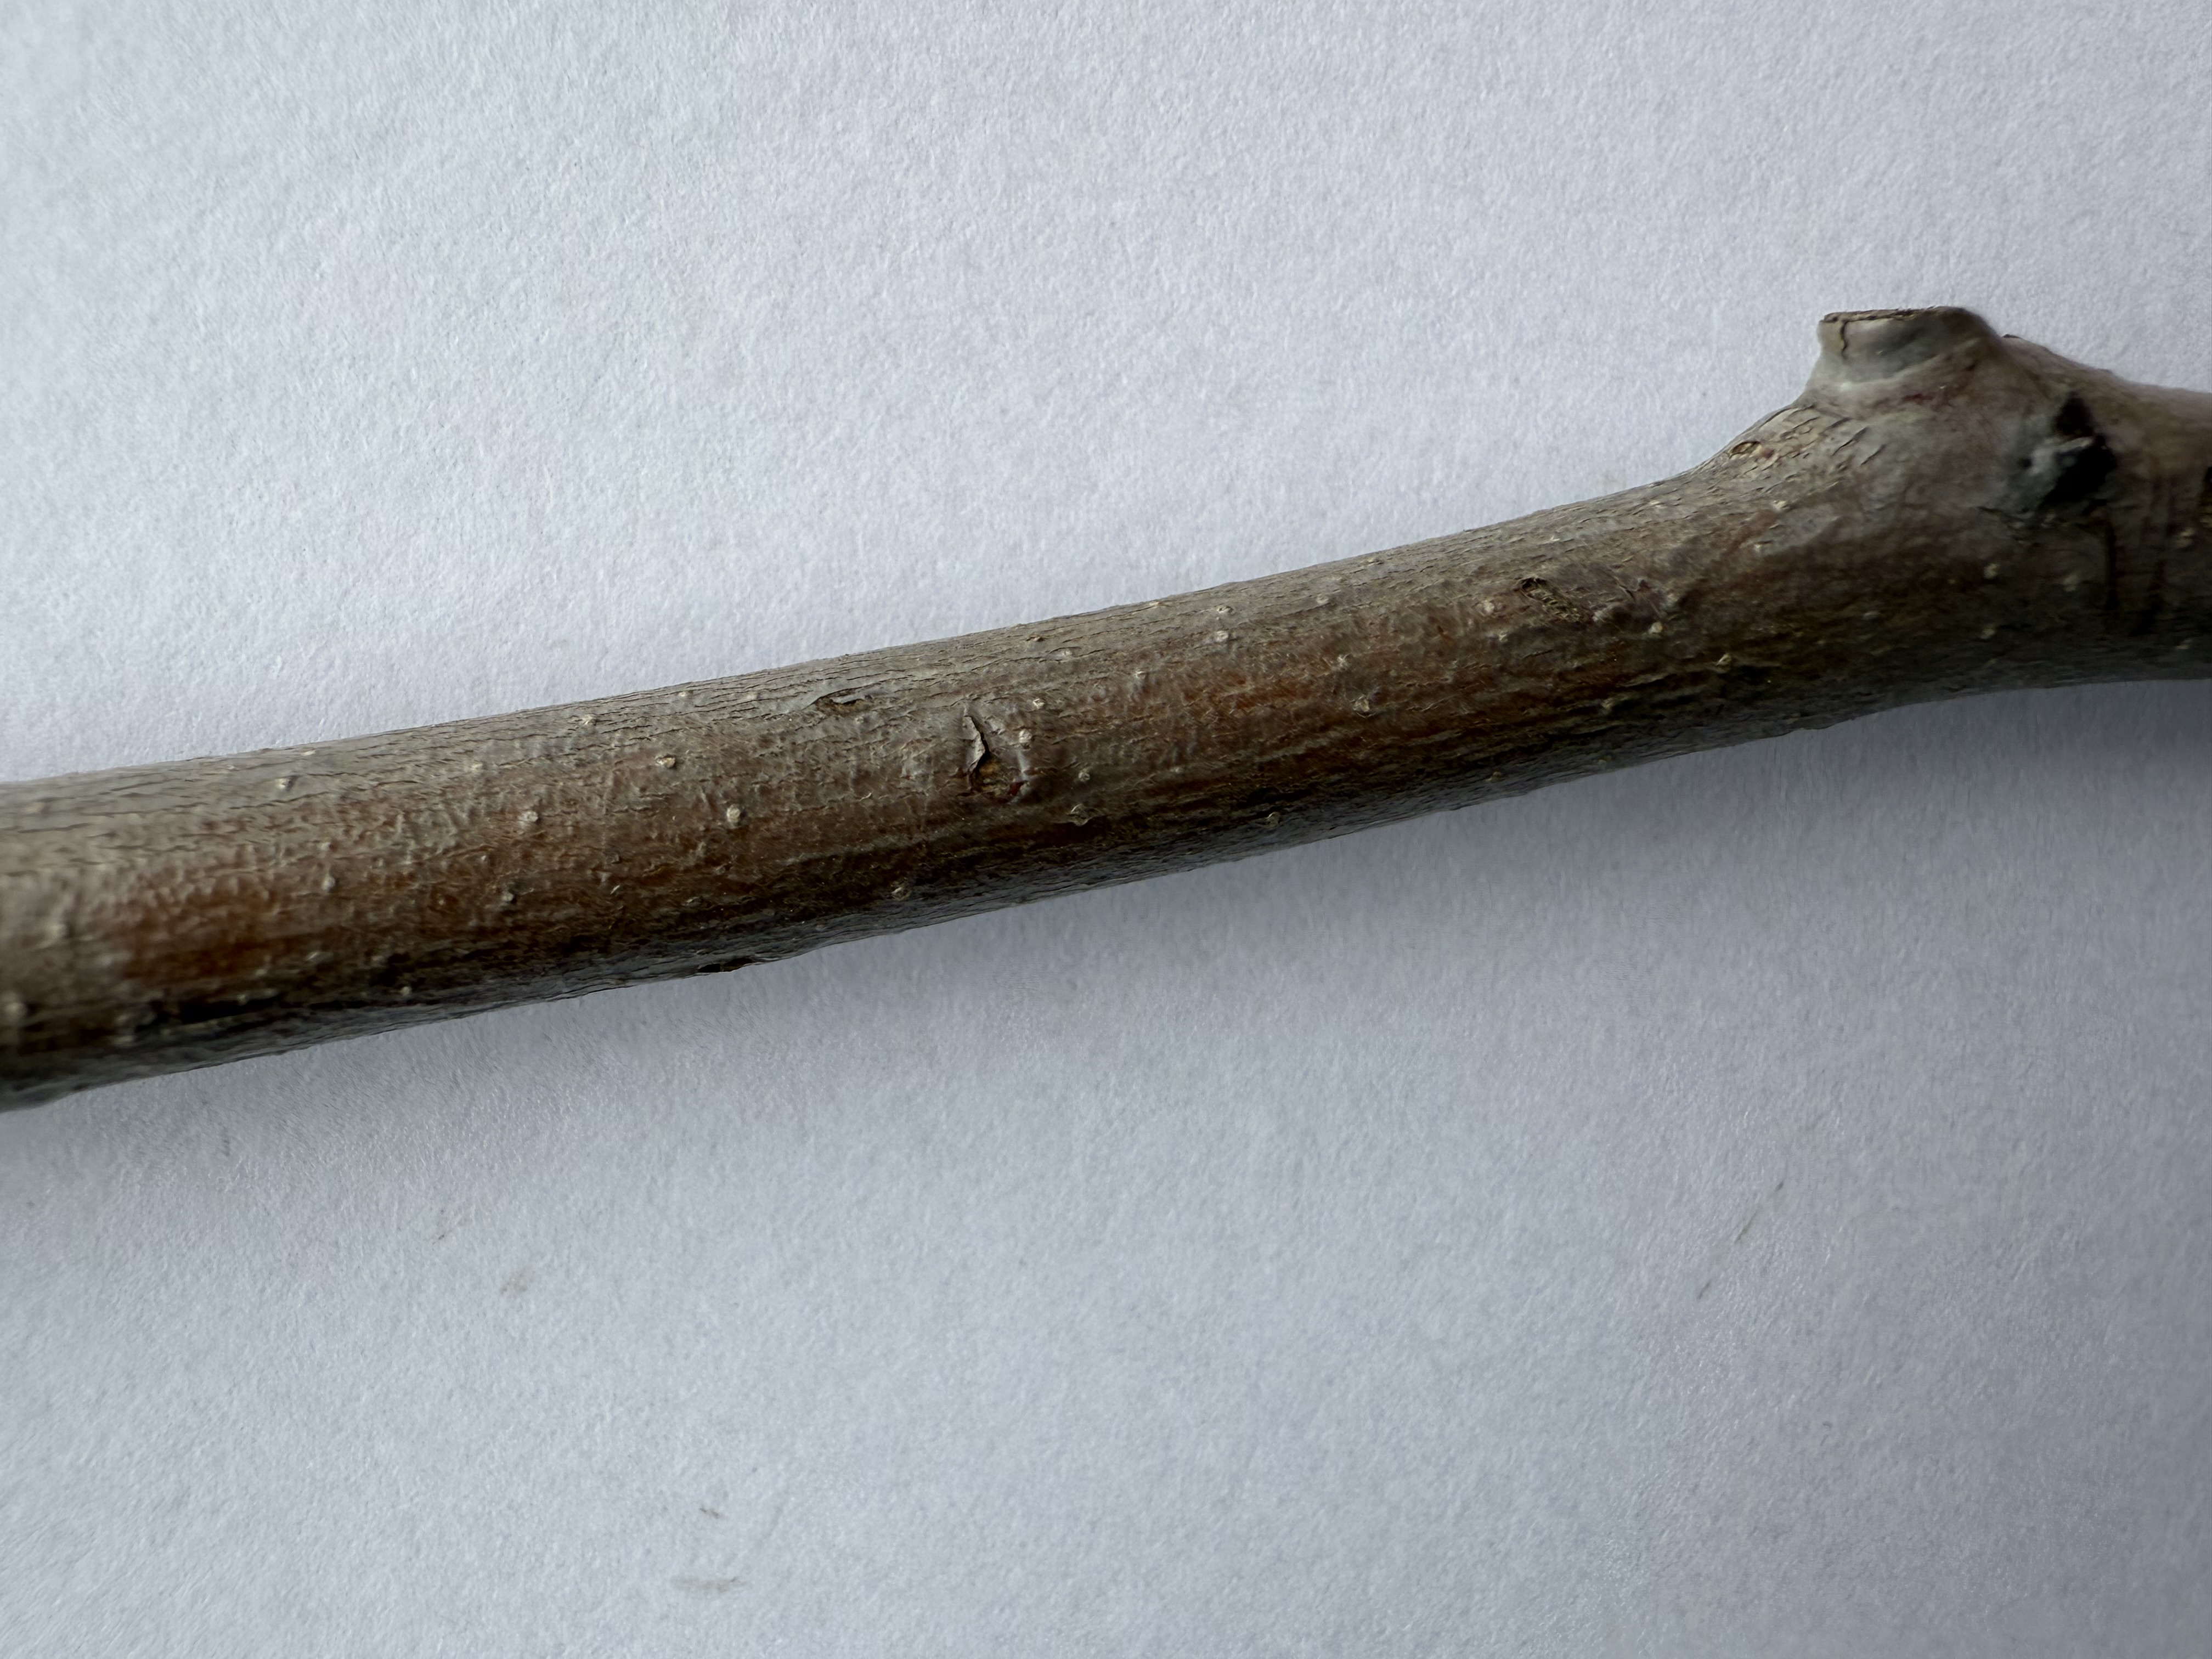
Variety: Jujube